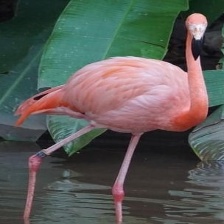
Species: AMERICAN FLAMINGO
Scientific name: PHOENICOPTERUS RUBER